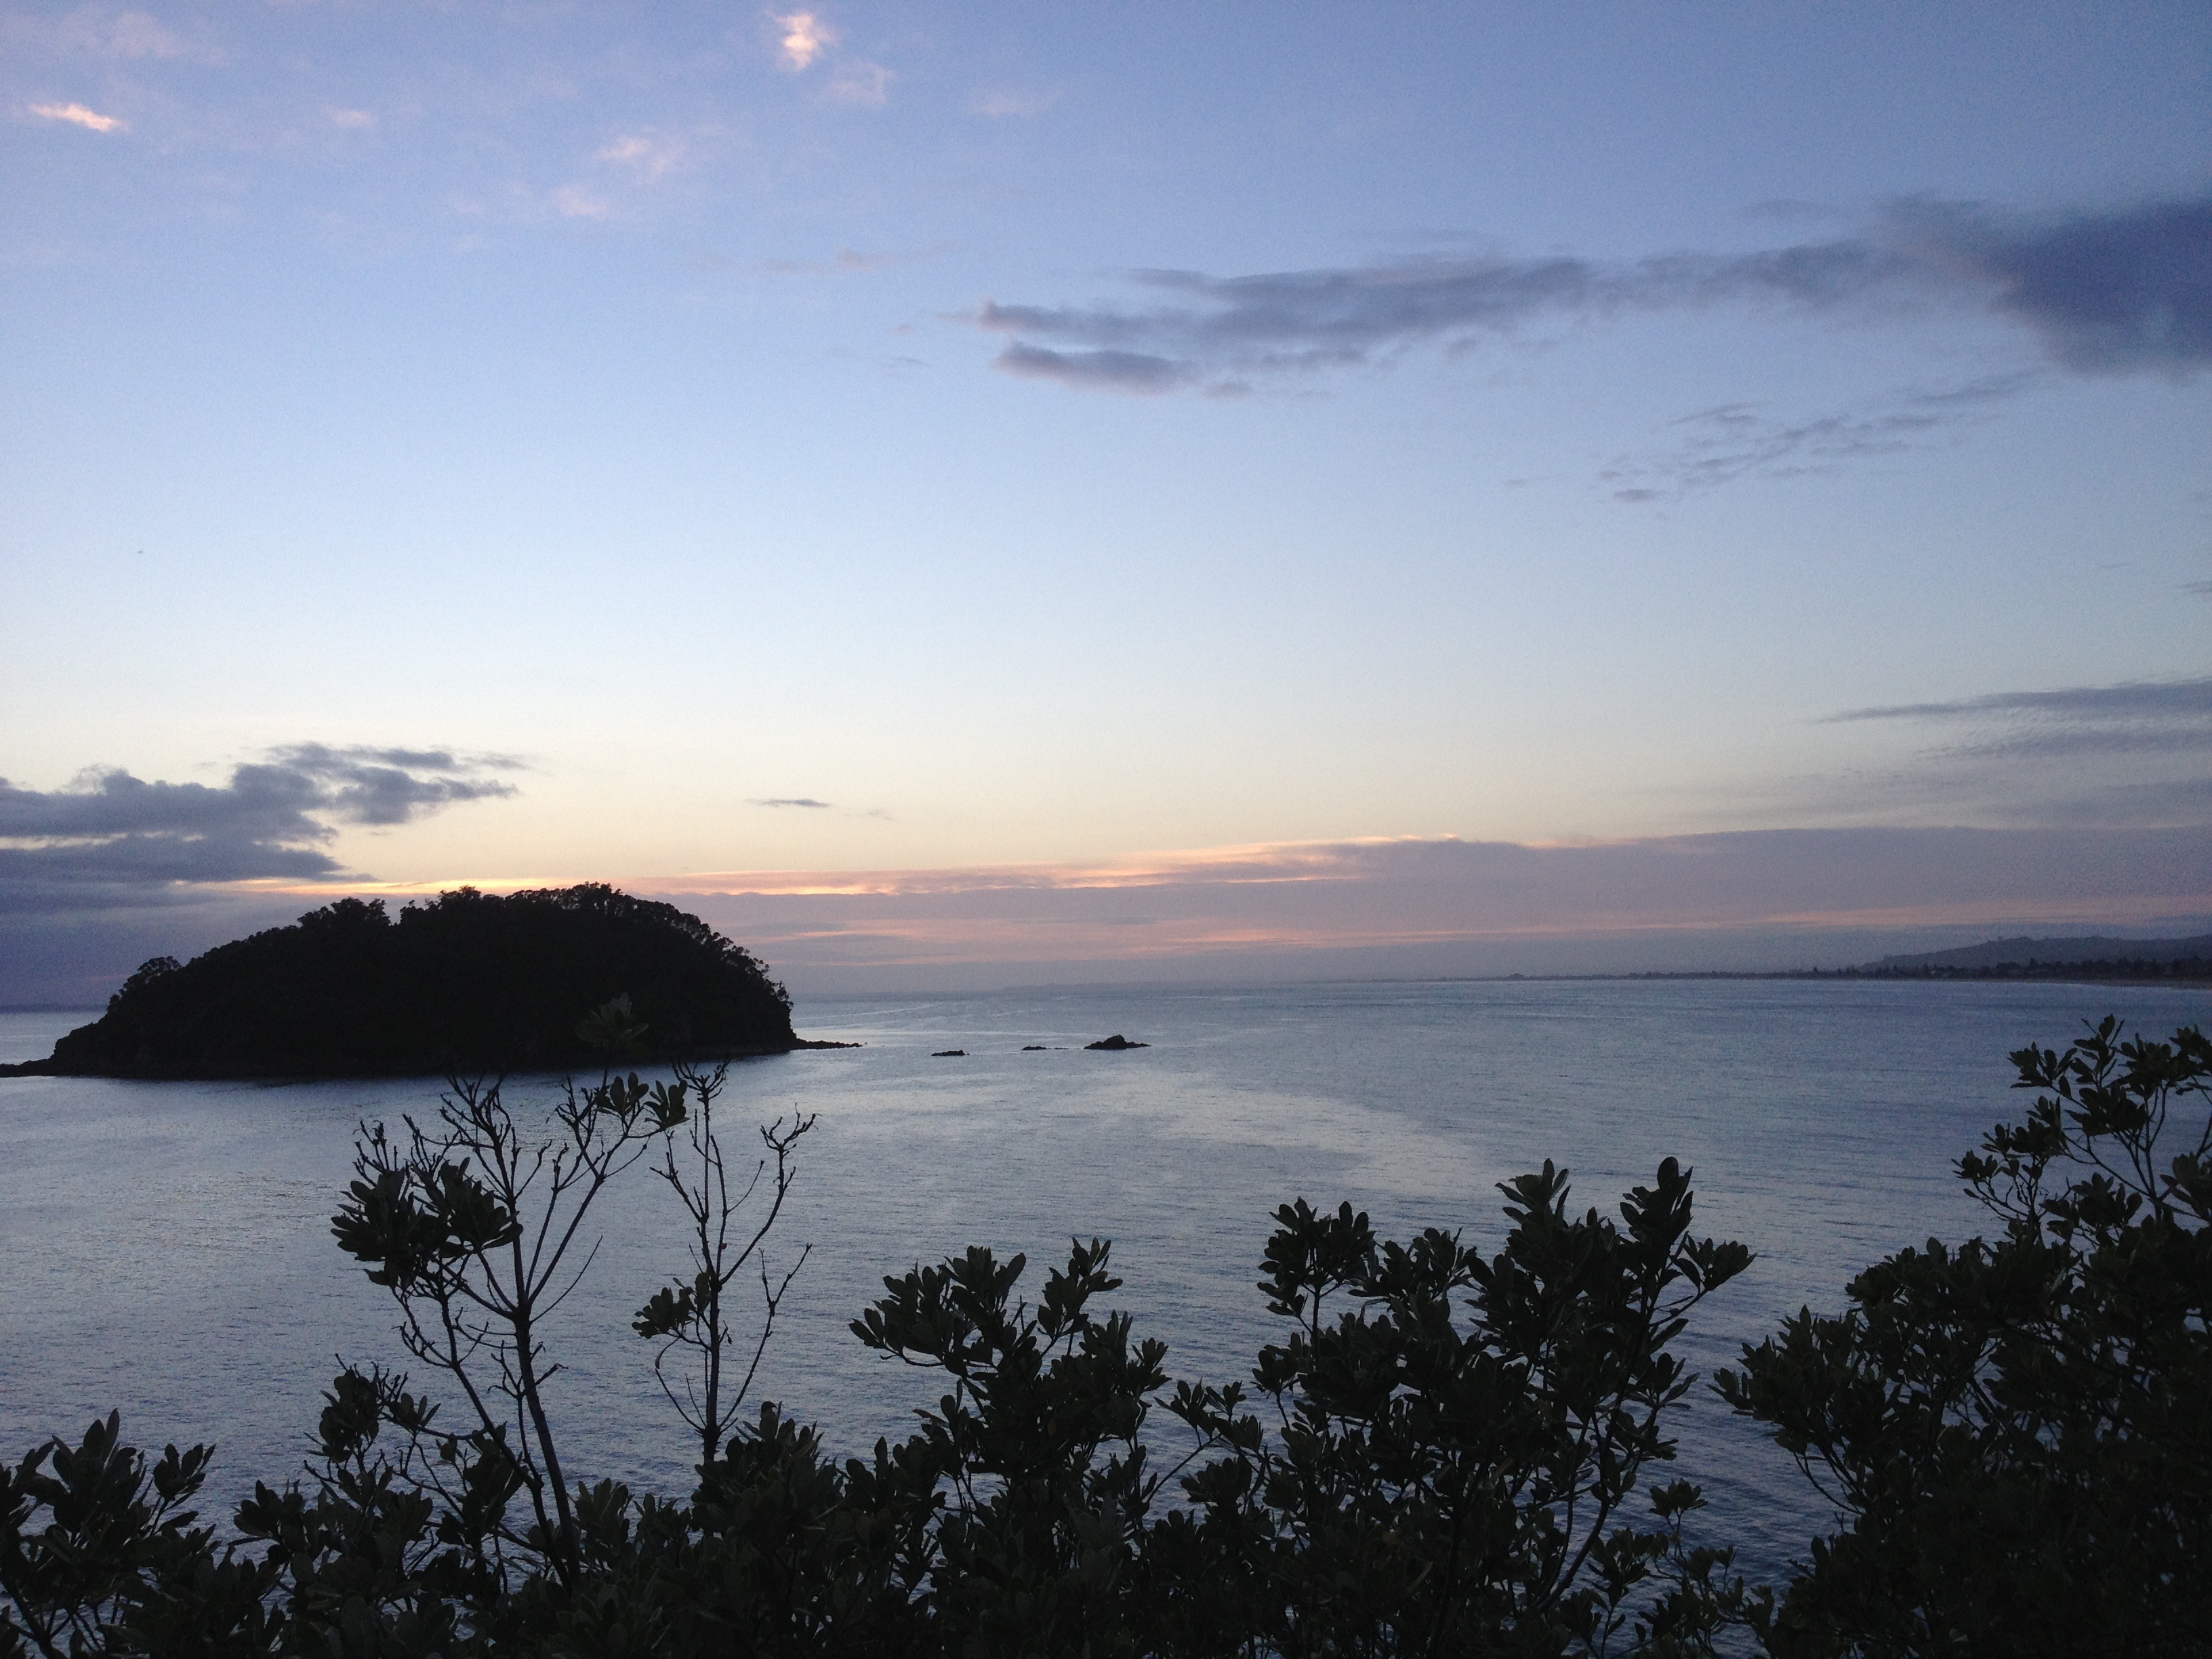
beach, sea, coast, ocean, horizon, mountain, cloud, sky, sunrise, sunset, sunlight, morning, shore, wave, lake, dawn, dusk, evening, reflection, bay, island, body of water, loch, cape, atmospheric phenomenon